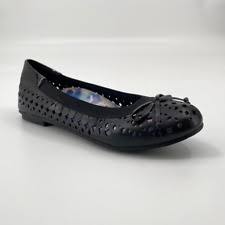
Label: Ballet Flat